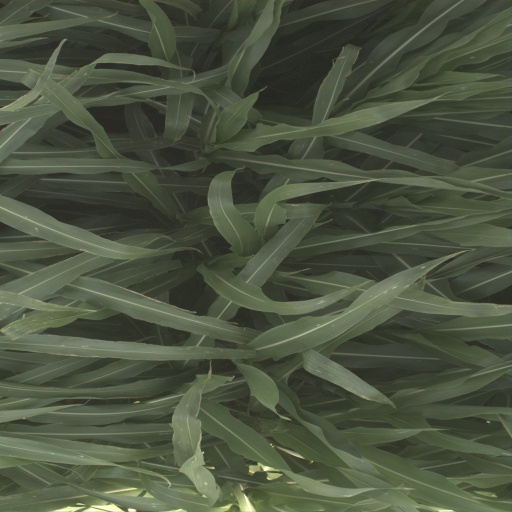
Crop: sorghum